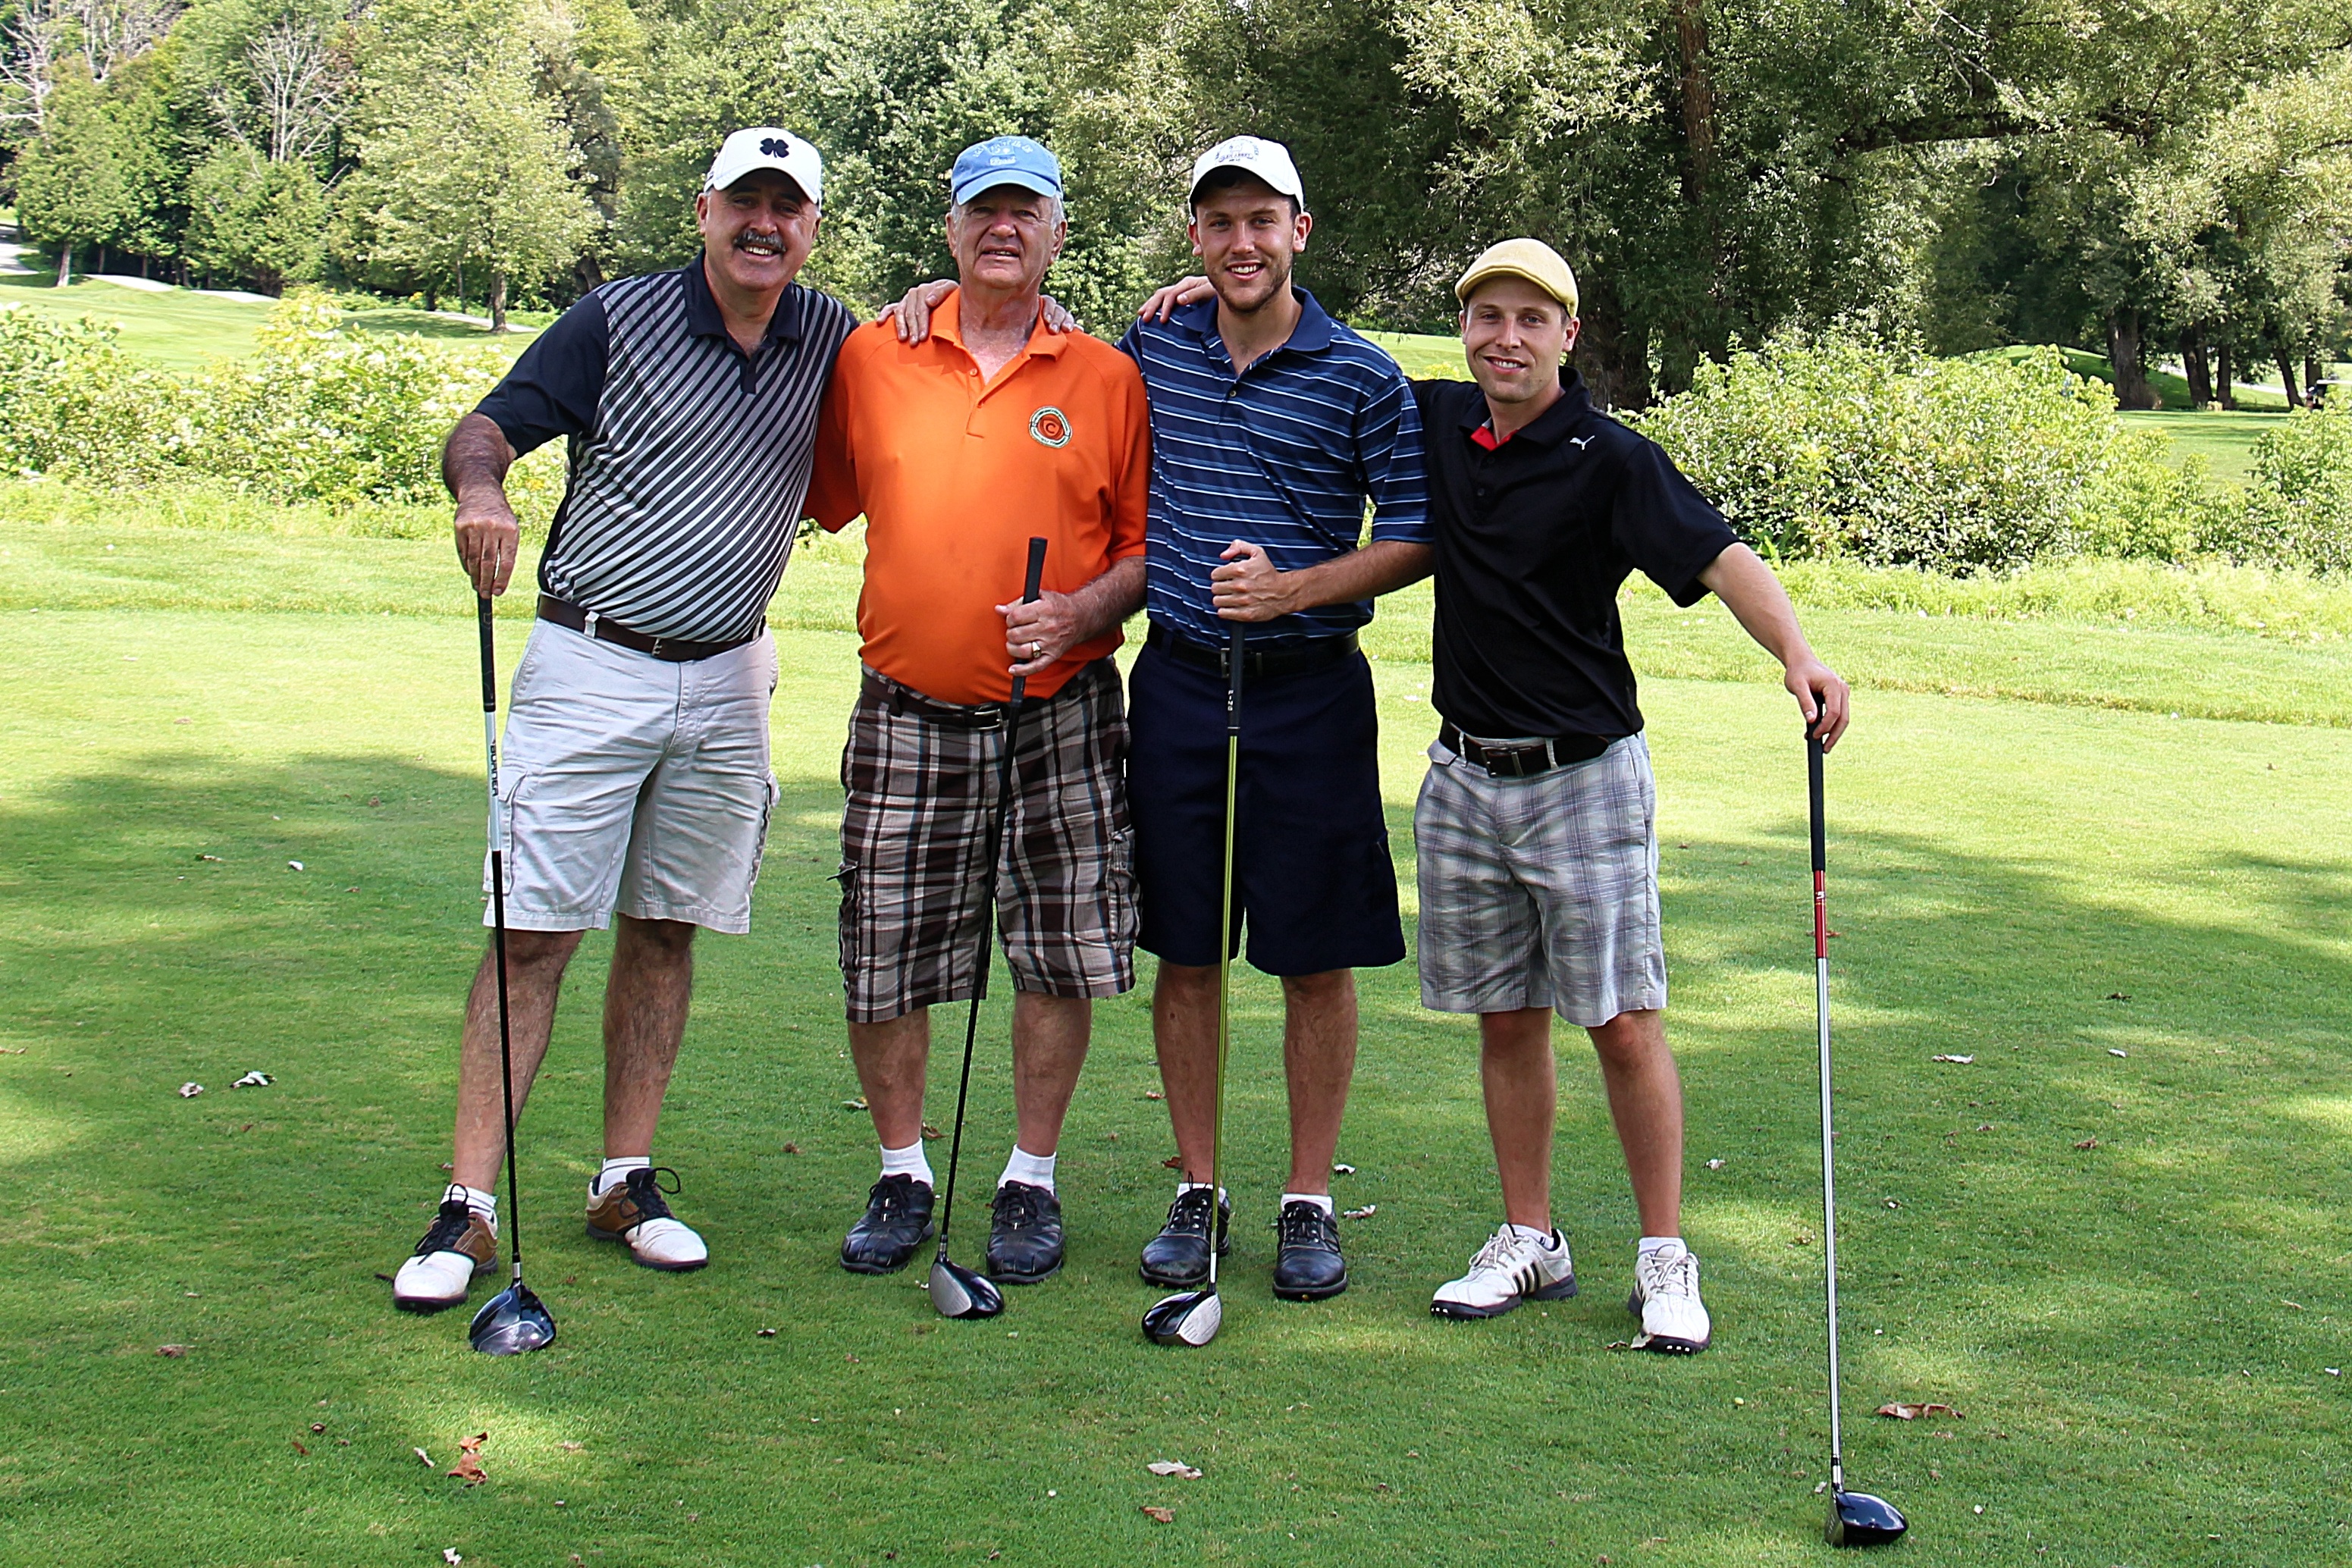
person, people, sport, game, recreation, club, leisure, player, golf, golf course, golfing, competition, men, sports, course, tournament, adult, golfer, golf clubs, ball game, golfers, golf tournament, outdoor recreation, group photo, individual sports, competition event, professional golfer, fourball